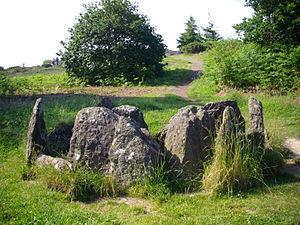
L'hotié de Viviane dans la forêt de Paimpont (Ille-et-Vilaine)
Le Val sans retour, Val périlleux ou encore Val des faux amants, est un lieu légendaire du cycle arthurien en forêt de Brocéliande, ainsi qu'un site renommé de centre-Bretagne, dans la forêt nommée administrativement forêt de Paimpont. La légende qui y est attachée, racontée dans le Lancelot-Graal, circulait oralement avant la fin du XIIᵉ siècle. La fée Morgane vit une déception amoureuse avec le chevalier Guyomard, qui la repousse à l'instigation de la reine Guenièvre. Elle étudie la magie avec Merlin puis, en représailles, crée le Val sans retour dans la forêt de Brocéliande pour y enfermer les « faux amants », des chevaliers infidèles en amour. Après dix-sept ans, Morgane est déjouée par Lancelot du Lac, resté fidèle à Guenièvre, qui libère 253 chevaliers. Ce récit constitue la plus éclatante action de Morgane contre la chevalerie arthurienne, et une inversion des rôles masculins et féminins tels qu'ils sont conçus dans la littérature médiévale.
L’Hotié, Hostié ou maison de Viviane, également dénommé Tombeau des Druides est un coffre funéraire situé à Paimpont, en Ille-et-Vilaine.